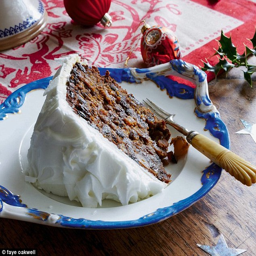
this christmas cake can also be enjoyed without icing for a simple festive treat